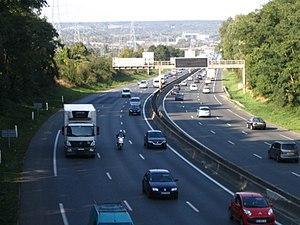
L'autoroute A104 à Torcy, Seine-et-Marne, France.
Une voie rapide ou voie express est en Europe une route réservée à la circulation des véhicules motorisés et dont les croisements sont réduits, supprimés ou aménagés afin d'éviter les arrêts de circulation, mais qui n'atteignent pas les caractéristiques des autoroutes auxquelles elles peuvent ressembler. La définition exacte de la route expresse peut sensiblement varier selon les conventions internationales.
L'autoroute A104 constitue l'un des tronçons de la Francilienne, succession de voies rapides contournant Paris à une distance de trente à quarante kilomètres. En 2010, la Francilienne n'est toujours pas terminée. Il manque une partie à l'ouest, permettant de relier l'A10 et la zone de Pontoise. Certaines de ses portions sont aussi communes avec les autoroutes radiales de la région parisienne.